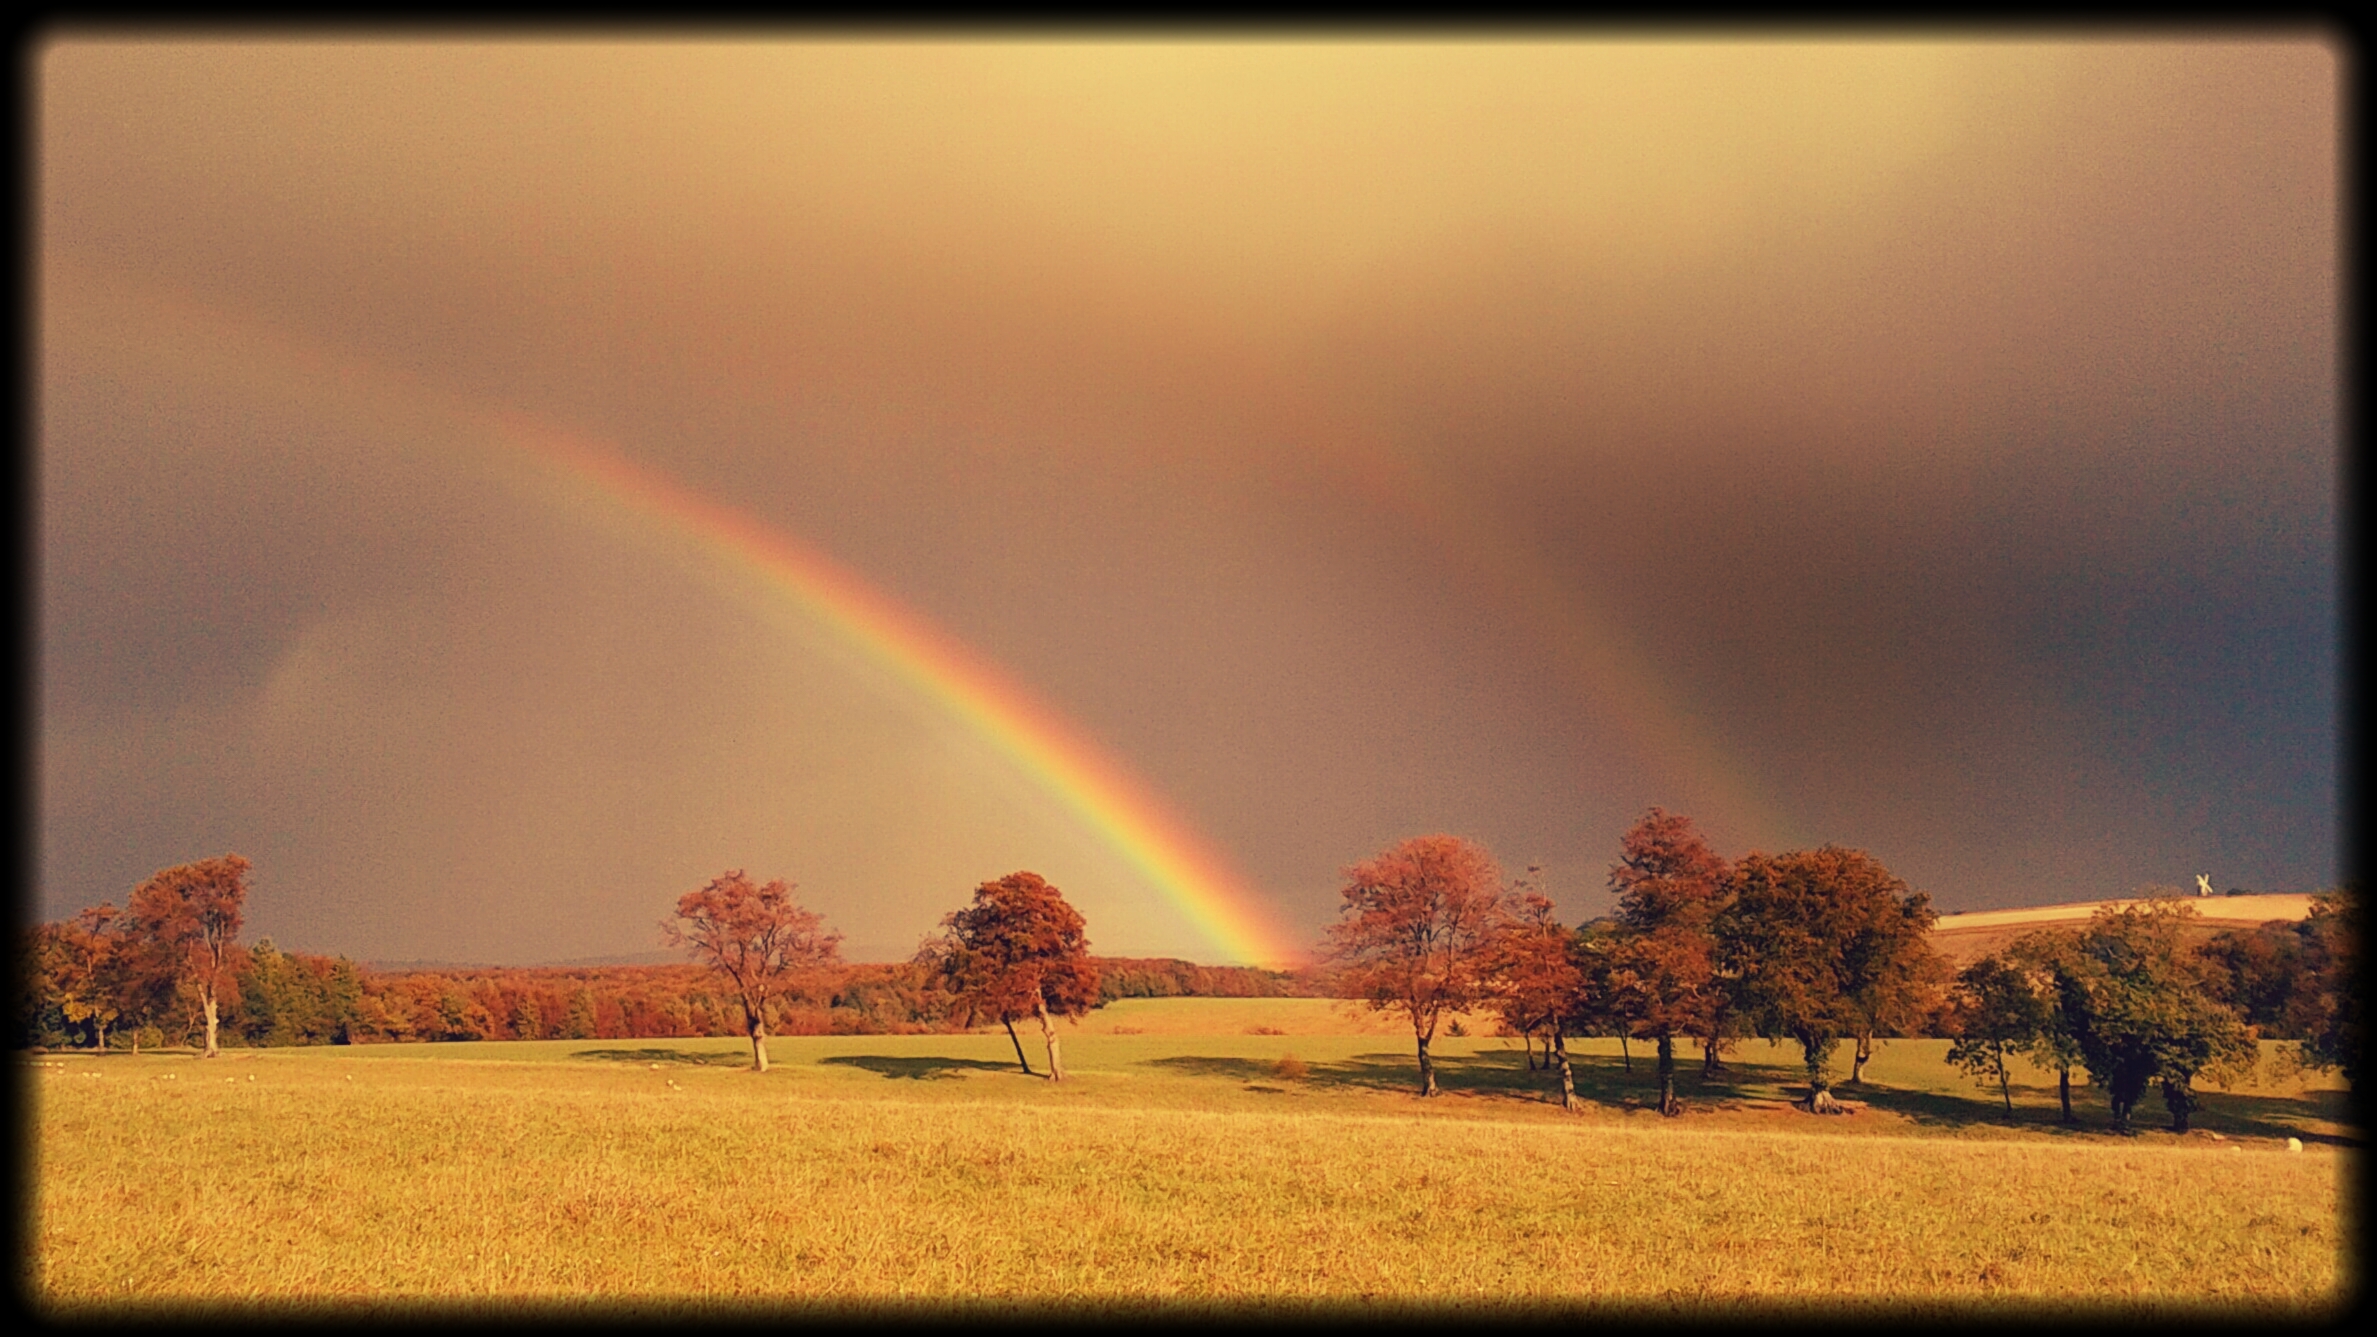
grass, cloud, sky, morning, hill, windmill, atmosphere, sheep, storm, aurora, plain, trees, rainbow, double, day, sussex, doublerainbow, meteorological phenomenon